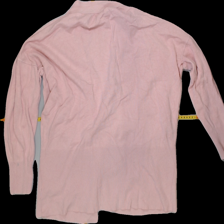
View: back
Type: Cardigan
Category: Ladies
Brand: Soya/SoyaConcept
Colors: Pink
Material: 75% Viscose 25% Nylo
Pattern: Plain
Cut: Regular
Size: L
Season: All
Trend: No trend
Stains: Yes
Damage: 0
Price range: 50-100
Recommended usage: Export